Earl Hancock Ellis

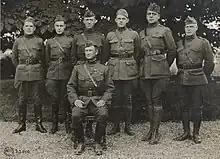
Brigadier General Wendell C. Neville, commanding the 4th Marine Brigade, together with members of his brigade staff, France, August 1918. Lieutenant Colonel Earl H. Ellis is stood in the back row, third from the left.

Ellis requested front line duty in France, but in May 1917 he was assigned to assist in the establishment of a new installation, Marine Corps Base Quantico. He later served as an instructor for the course which became the Marine Corps' Officer Candidate School. In late 1917, Barnett dispatched Ellis to France to observe the formation and training of the AEF, and report back. Ellis embarked on the "Von Steuben" on October 25, 1917, and returned to the US in early 1918.